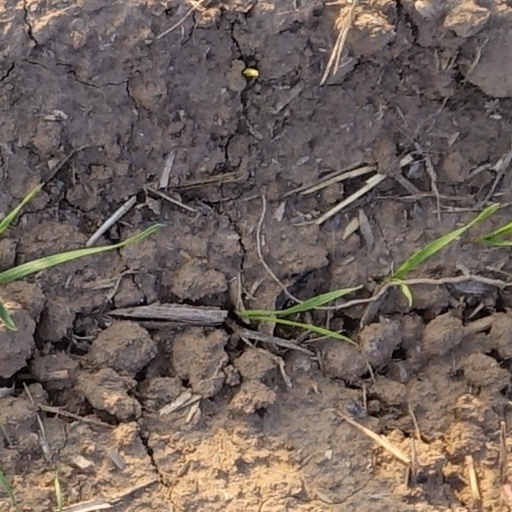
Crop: wheat